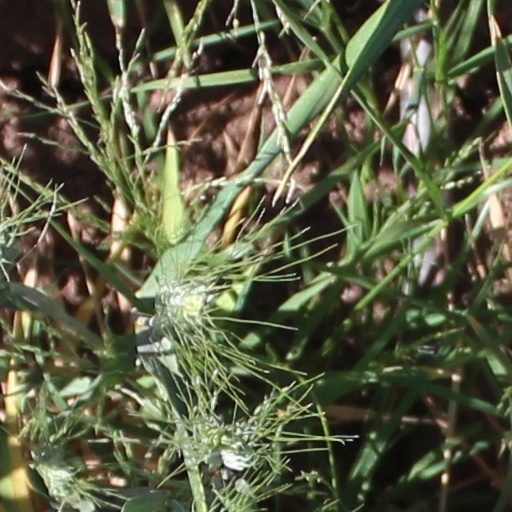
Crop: wheat